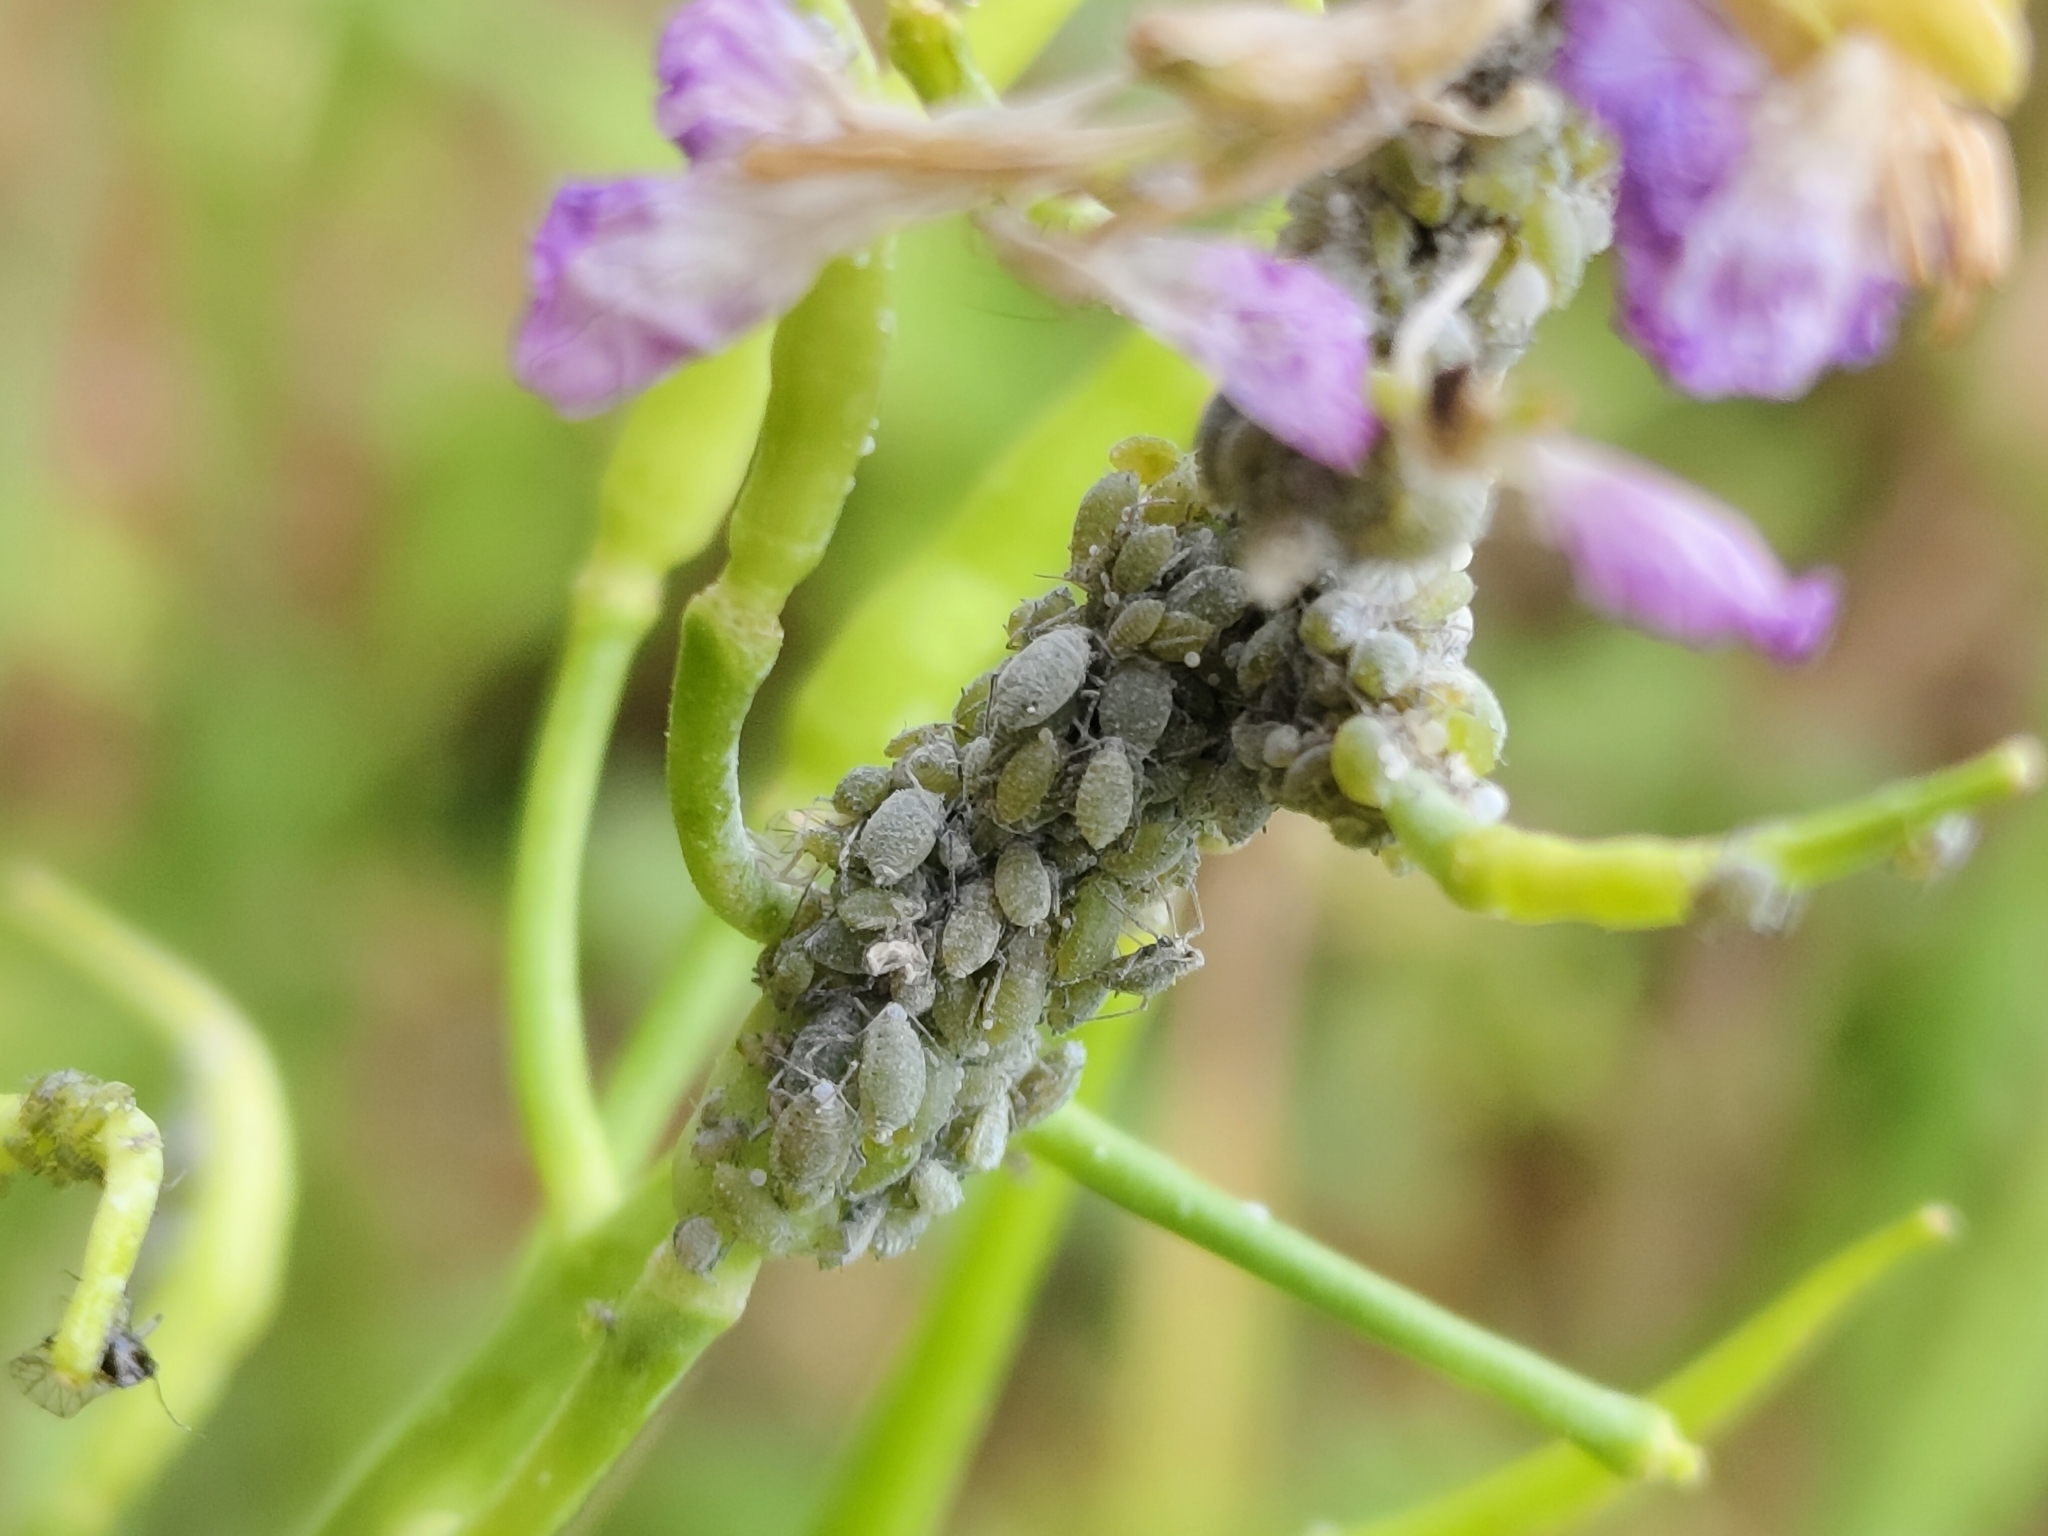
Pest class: cabbage_aphid